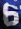
Number: 6